Rolls-Royce Motor Cars

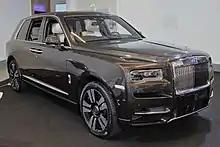

Rolls-Royce Motor Cars Limited was created as a wholly owned subsidiary of BMW in 1998 after BMW licensed the rights to the Rolls-Royce brand name and logo from Rolls-Royce Holdings plc, and acquired the rights to the "Spirit of Ecstasy" and Rolls-Royce grille shape trademarks from Volkswagen AG. Rolls-Royce Motor Cars Limited has been manufacturing Rolls-Royce branded cars since 2003.